Sulfate-reducing microorganism

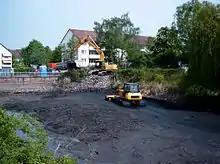
Sludge from a pond; the black color is due to metal sulfides that result from the action of sulfate-reducing microorganisms.

The toxic hydrogen sulfide is a waste product of sulfate-reducing microorganisms; its rotten egg odor is often a marker for the presence of sulfate-reducing microorganisms in nature. Sulfate-reducing microorganisms are responsible for the sulfurous odors of salt marshes and mud flats. Much of the hydrogen sulfide will react with metal ions in the water to produce metal sulfides. These metal sulfides, such as ferrous sulfide (FeS), are insoluble and often black or brown, leading to the dark color of sludge.